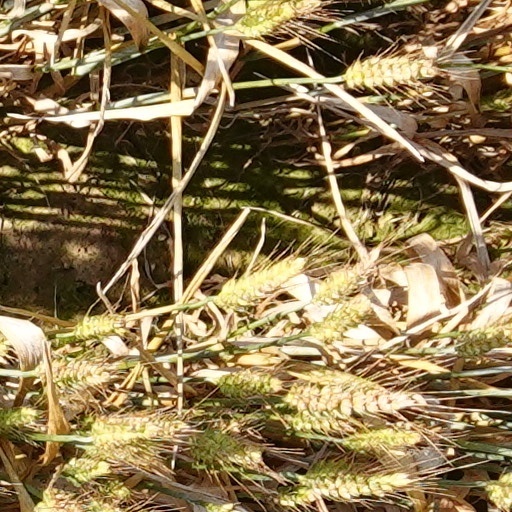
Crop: wheat